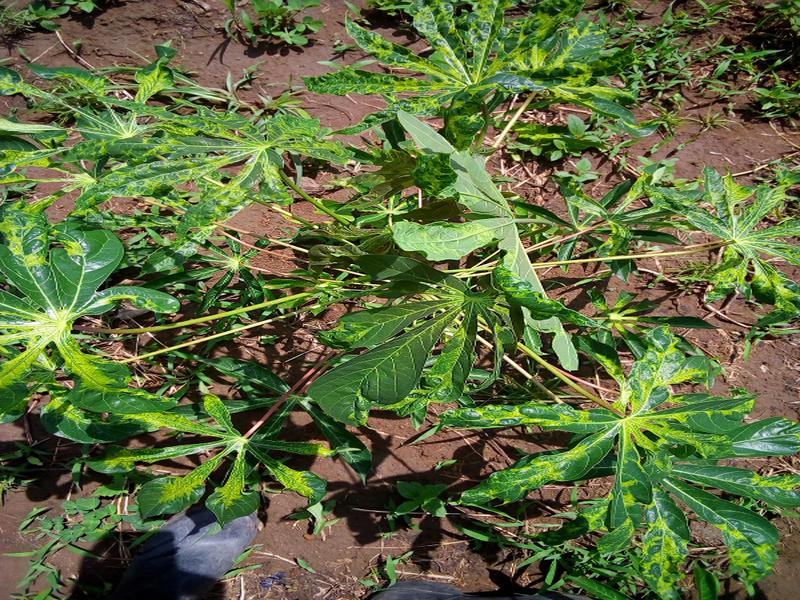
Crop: cassava
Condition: mosaic_disease